Jerad Head

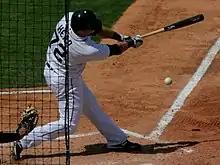
Head in 2012 spring training

Jerad Lee Head (born November 15, 1982) is a retired Major League Baseball player and former minor league baseball manager. During his playing career Head served primarily as an outfielder, appearing for the Cleveland Indians for ten games in 2011 as a left fielder and pinch hitter. He managed the Class A Short Season Auburn Doubledays of the New York–Penn League between 2016 and 2018.